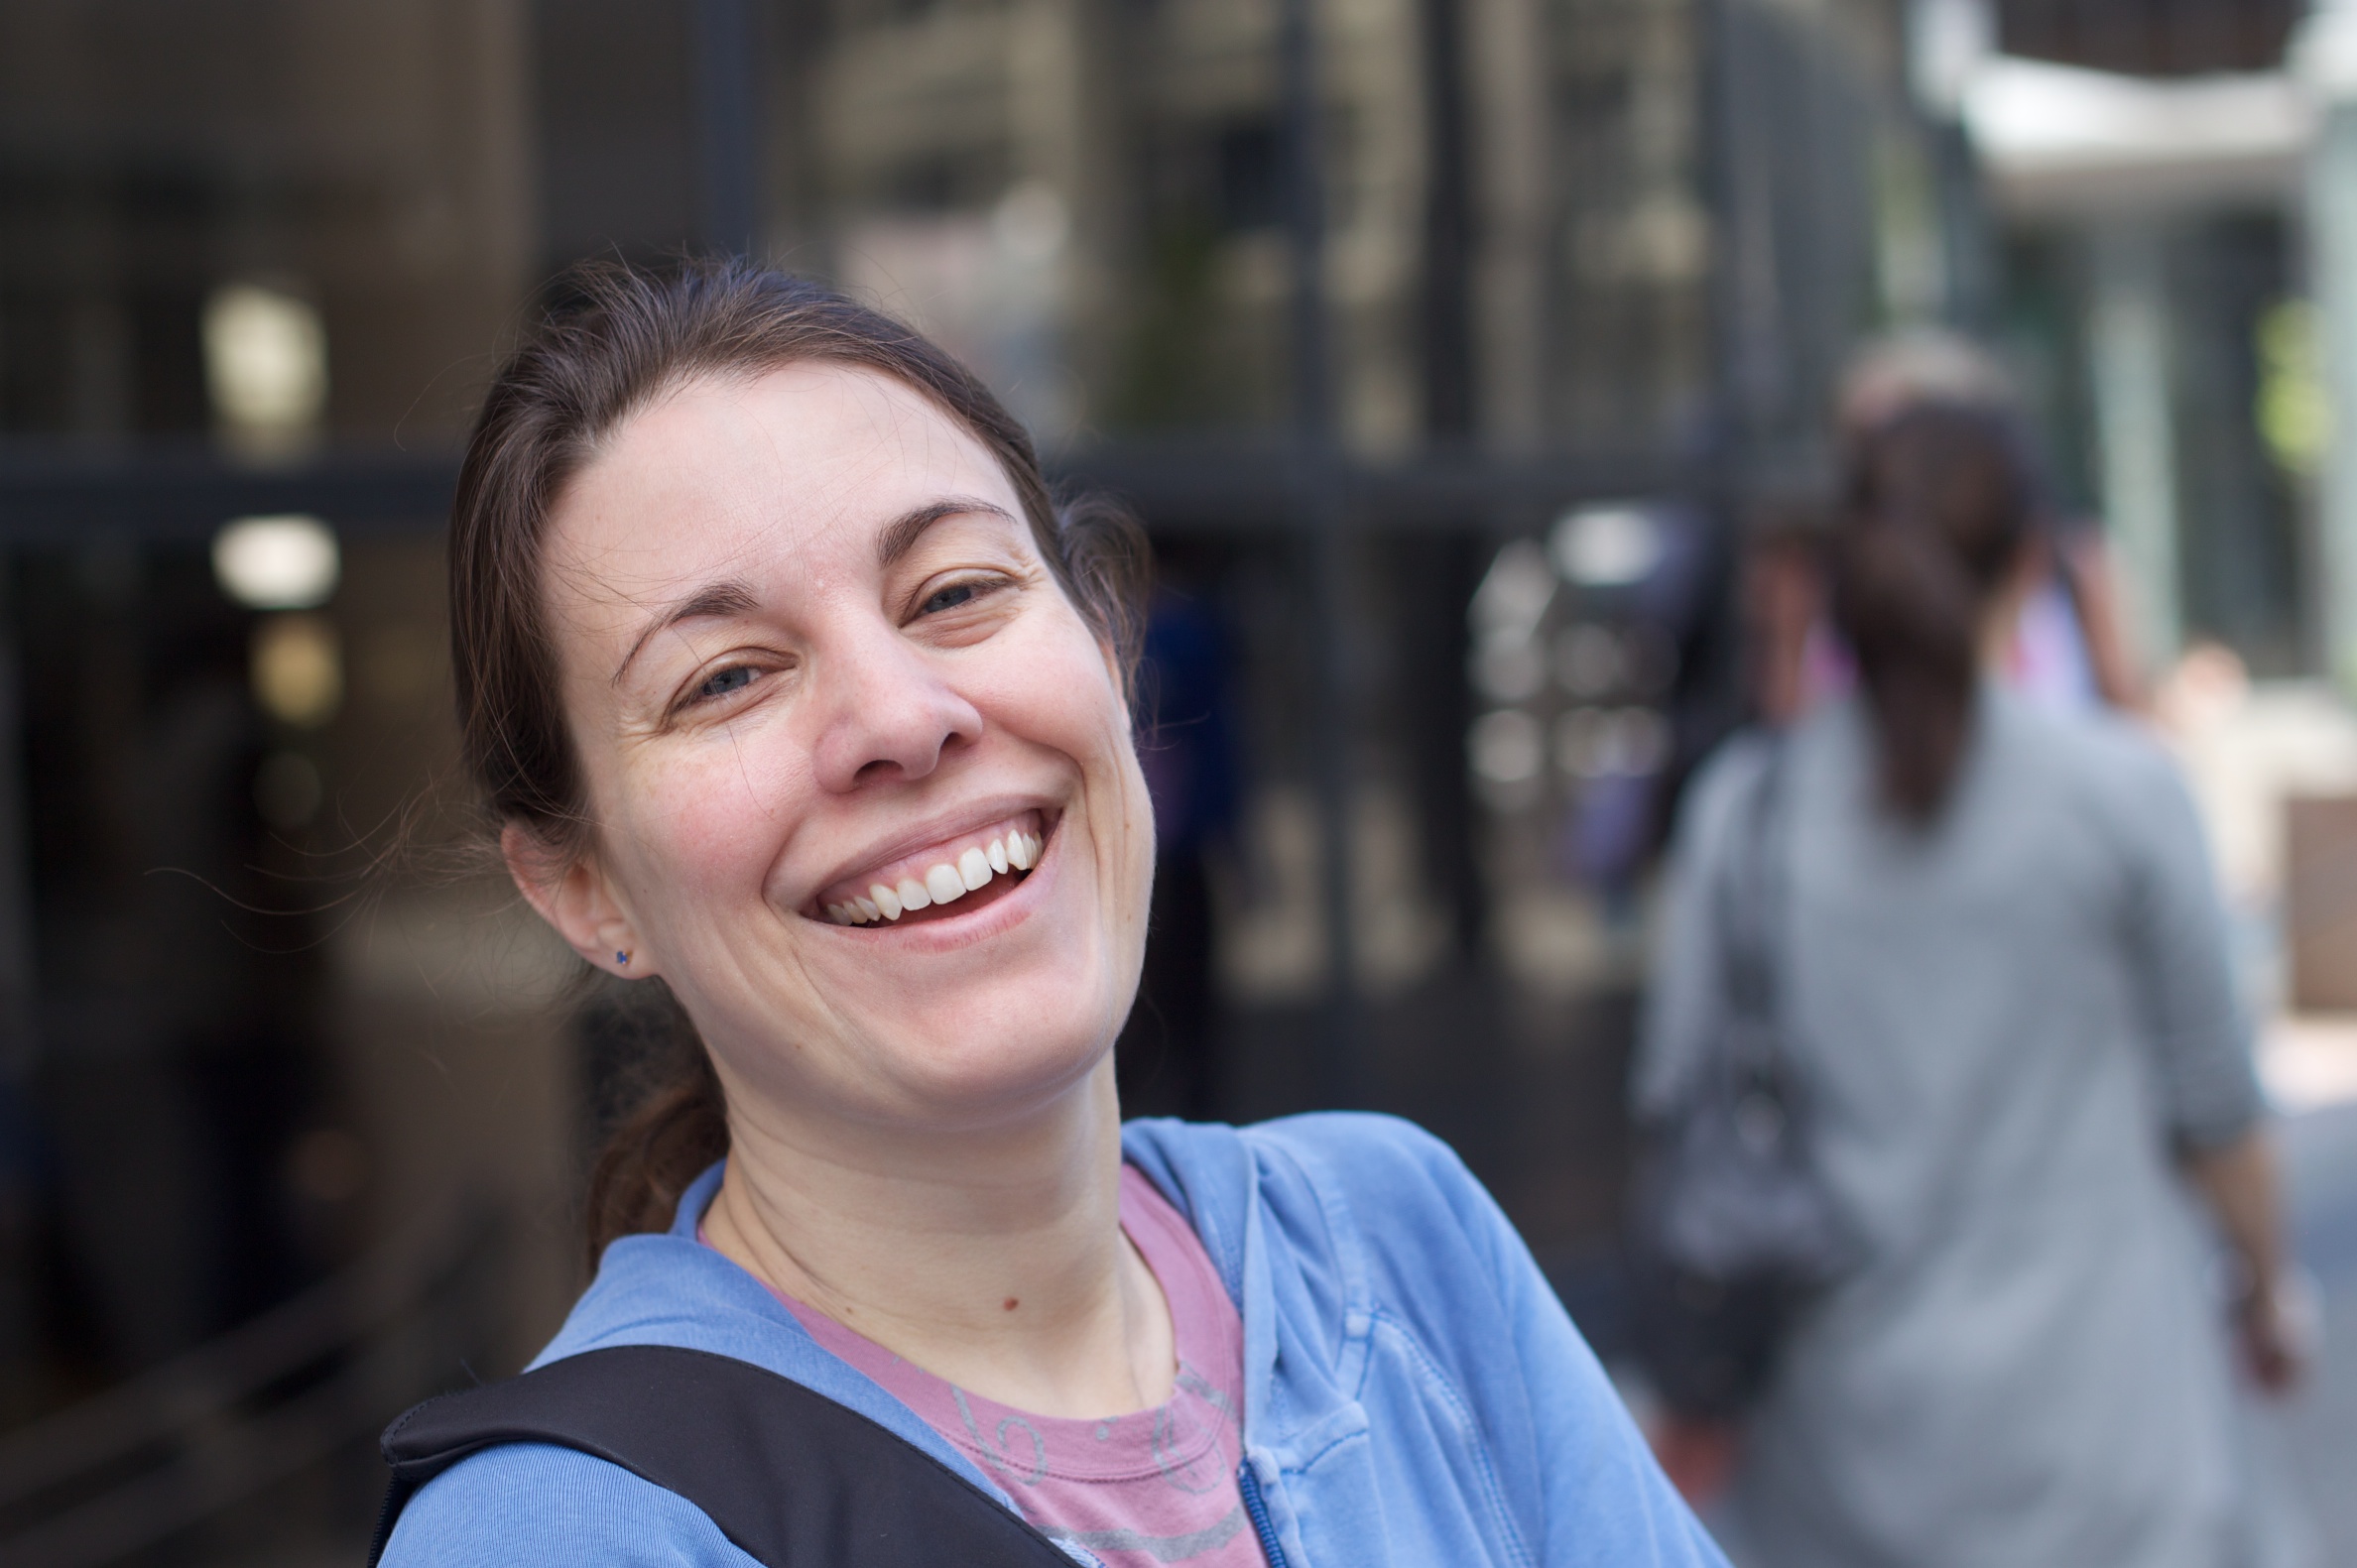
person, people, child, facial expression, smile, senior citizen